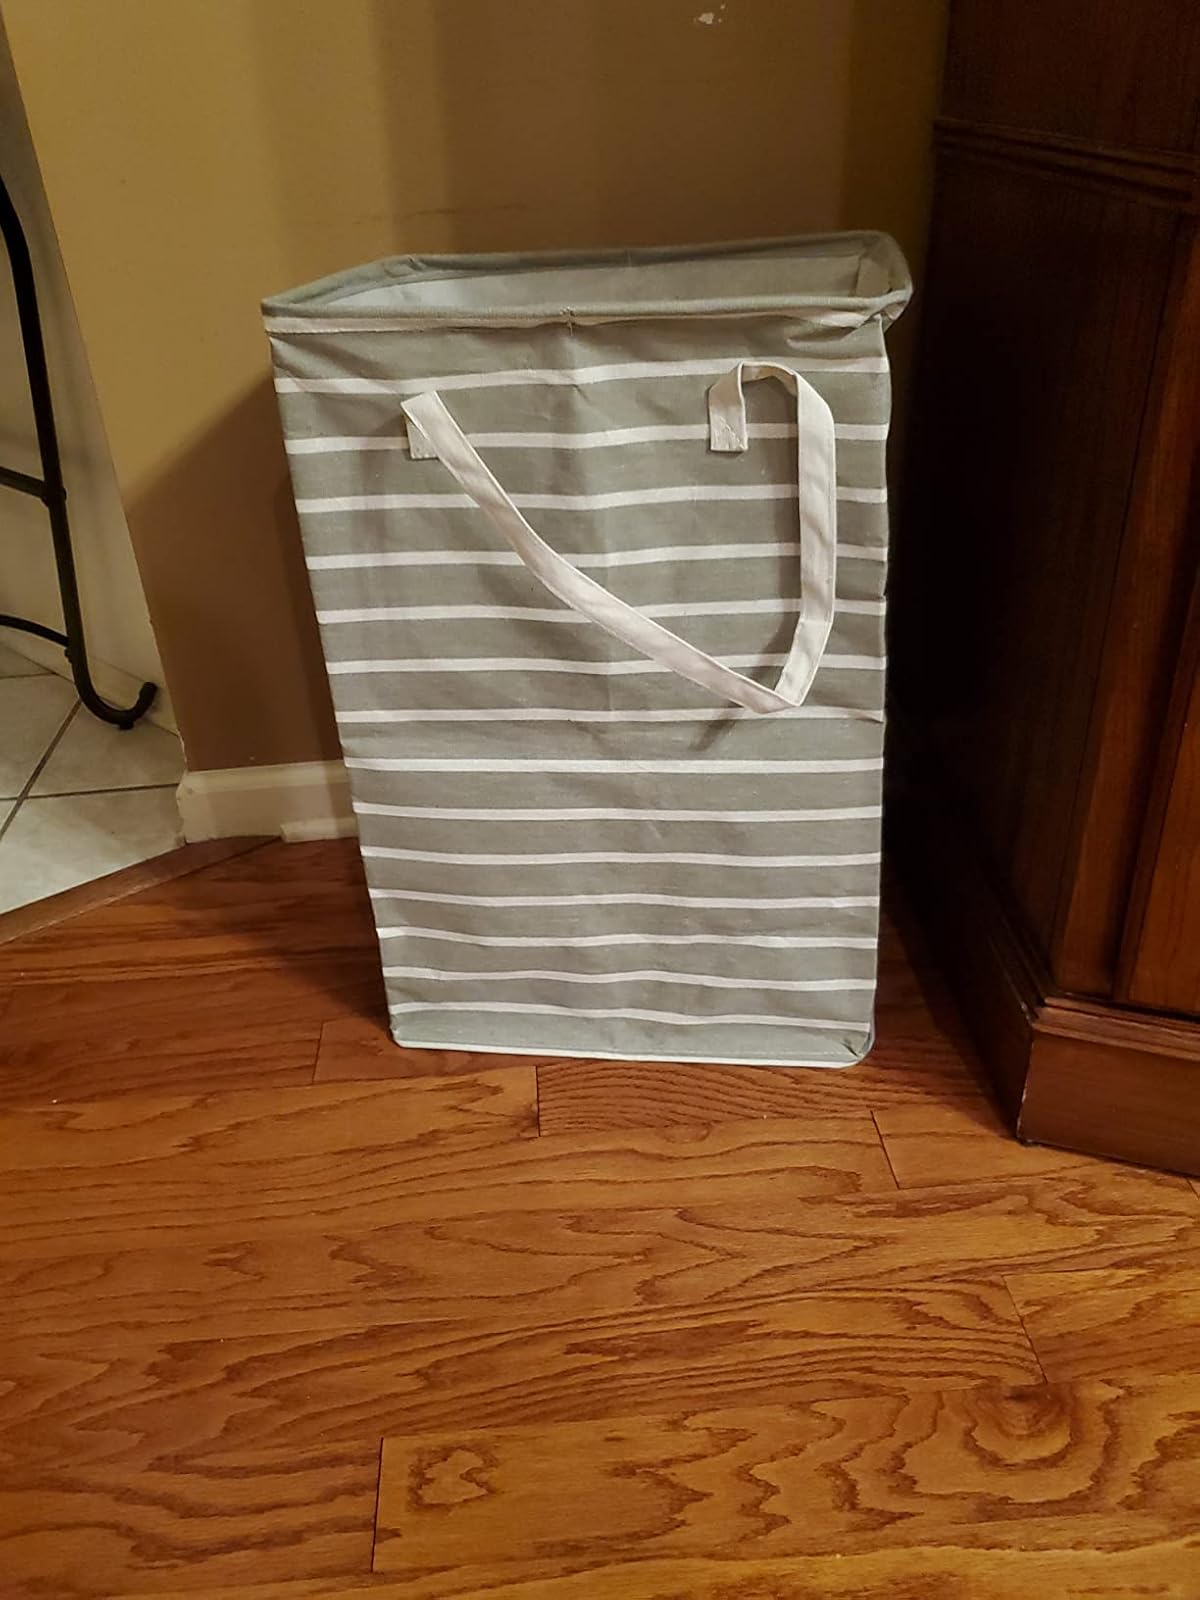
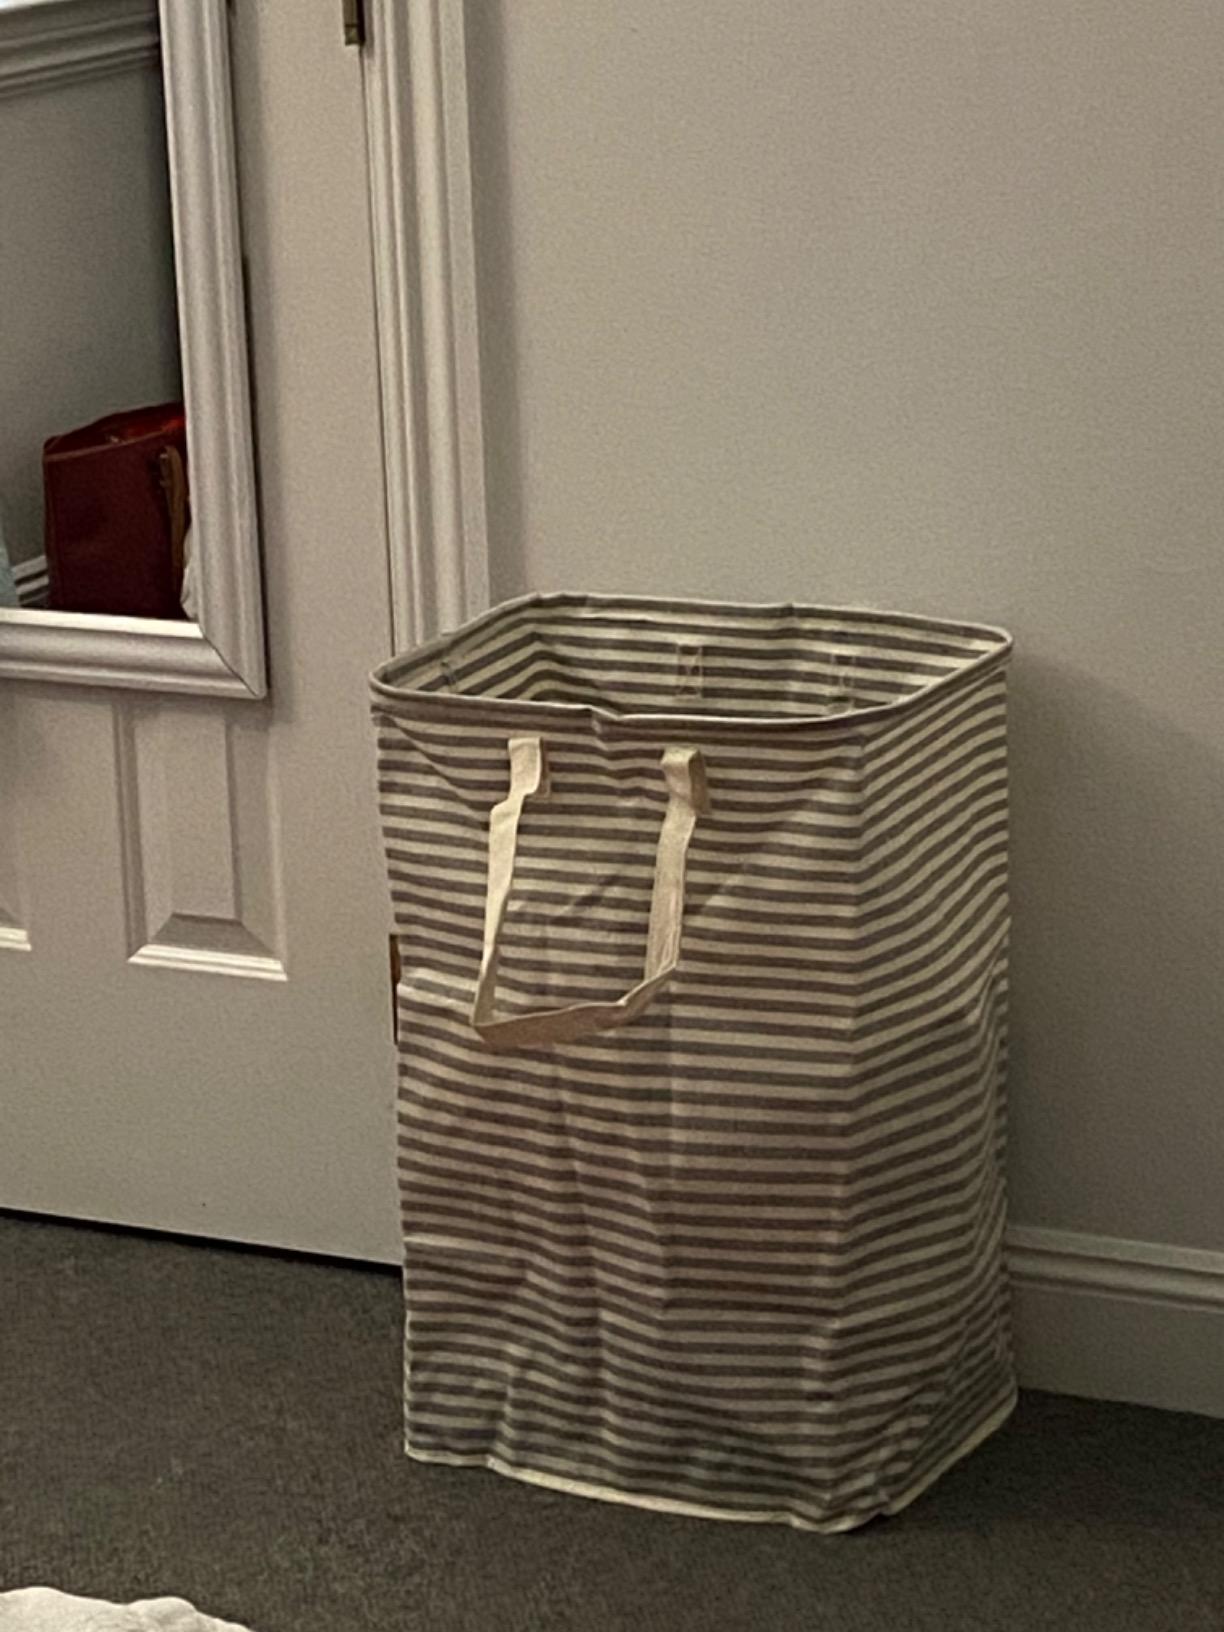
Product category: items_hamper
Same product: no